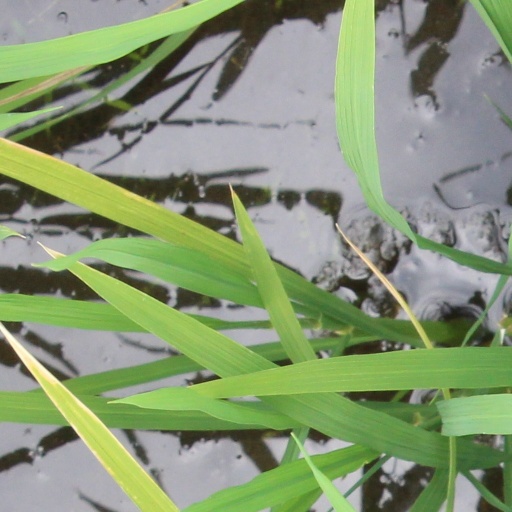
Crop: rice